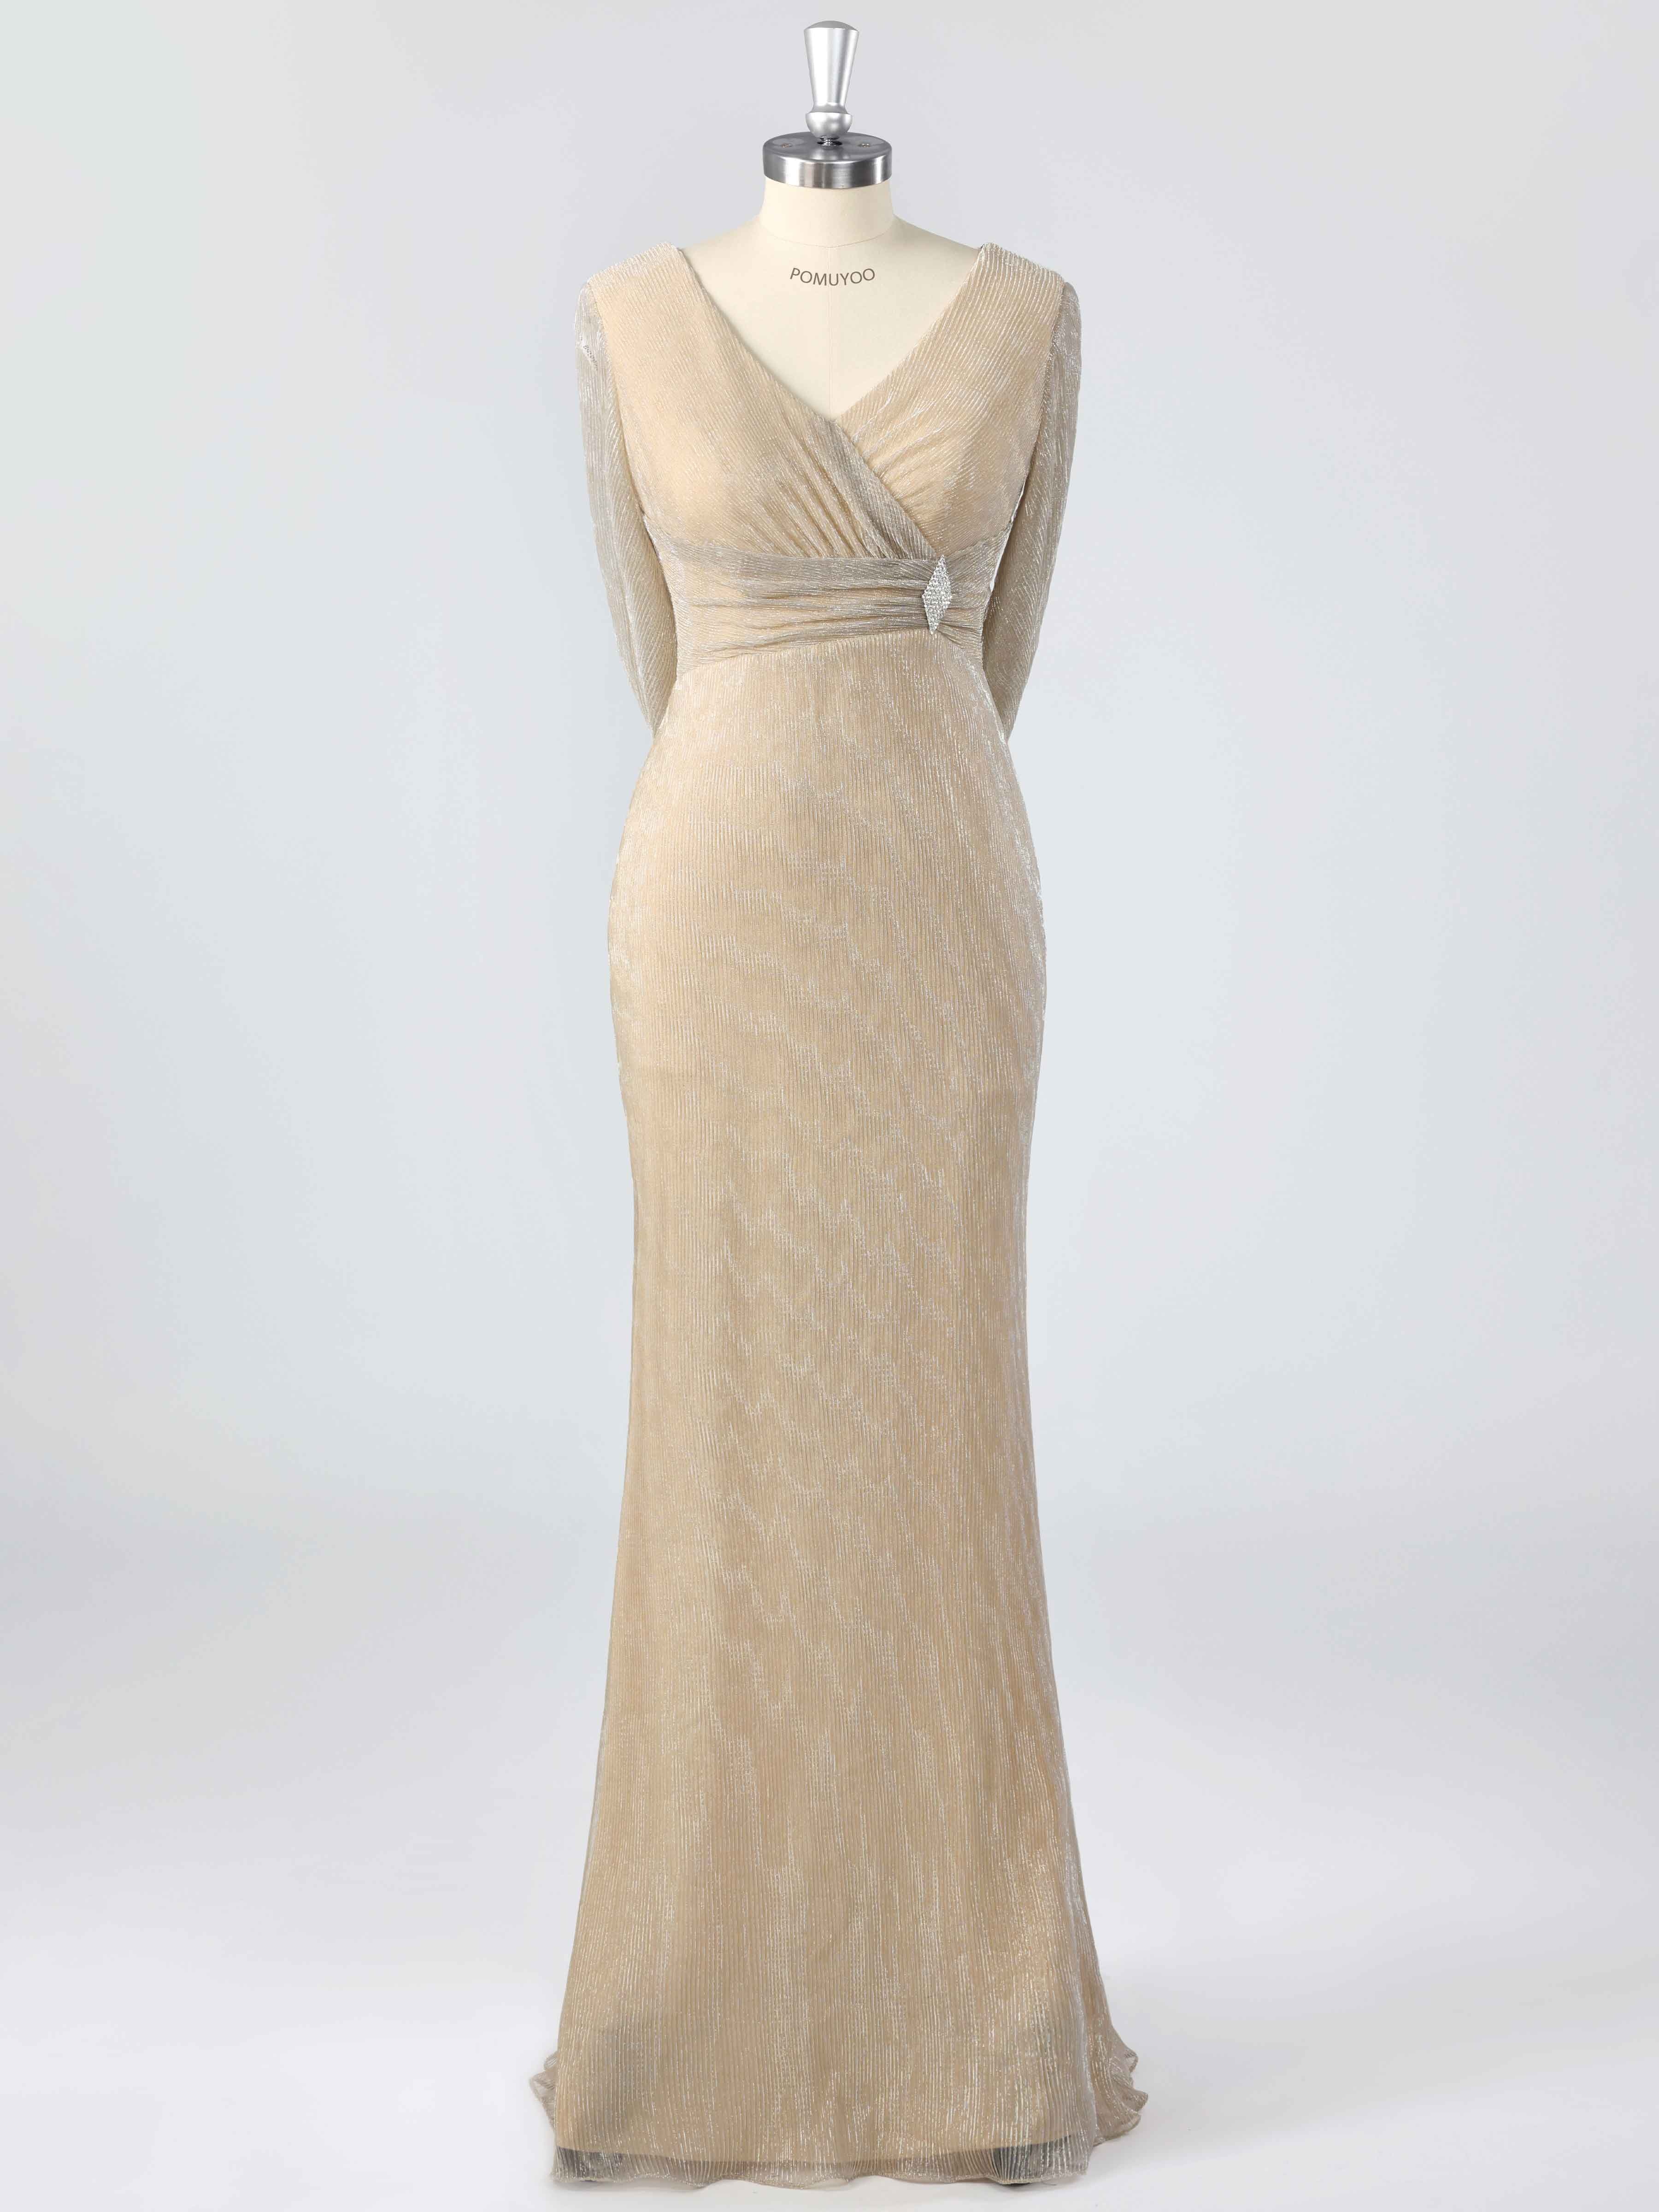
Simple Modest V-Neck Beading Sheath Mother of the Bride Dresses With Cape
Complemented by a flowing cape, it adds a graceful touch that enhances your presence at any special occasion. Crafted to combine simplicity with sophistication, this dress ensures timeless style and comfortable elegance. Silhouette: Sheath Fabric: Shiny Striped Chiffon Neckline: V-neck Embellishment: Beading Back Style: Back Zip Sleeve Length: Short Sleeves Dress Length: Floor Length Fully lined bodice and skirt. Care Instructions: Dry-clean or hand-wash only. With padding and boning, no other bra is needed. Available in full-size range (2-26W) and in custom size(for free).
Brand: pomuyoo
Category: Apparel & Accessories > Clothing > Wedding & Bridal Party Dresses > Bridal Party Dresses